Money Ratnam

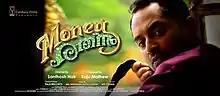
Movie poster

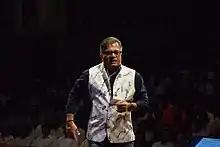
Santosh Nair at Mumbai in 2017

Money Ratnam (also a pun on the name of the Indian filmmaker) is a 2014 Indian Malayalam comedy thriller film, directed by debutant Santhosh Nair starring Fahadh Faasil and Niveda Thomas. Touted to be a road movie, which is loosely adapted from Hindi movie Ek Chalis Ki Last Local (2007), it narrates a story that happen in a 24-hour time frame during a journey from Munnar to Marayur. Scripted by Anil Narayanan and Ajith C. Lokesh, the music department was handled by Prashanth Pillai, while the camera was helmed by Neel D. Kunha. "Money Ratnam" is the 100th film of the production house Century Films. The film's locations include Udumalpet, Pollachi, Ernakulam, and Sholayar. It released on 26 September 2014 as an Onam release.